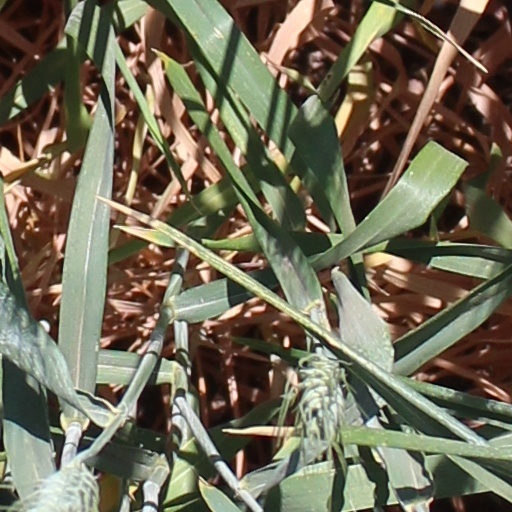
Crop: wheat